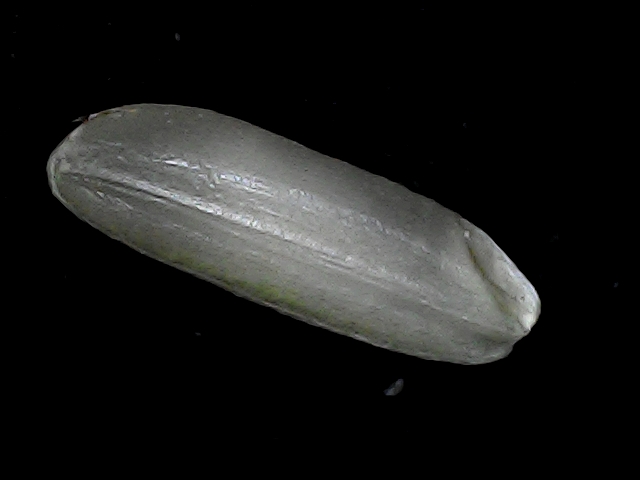
Rice variety: BD85